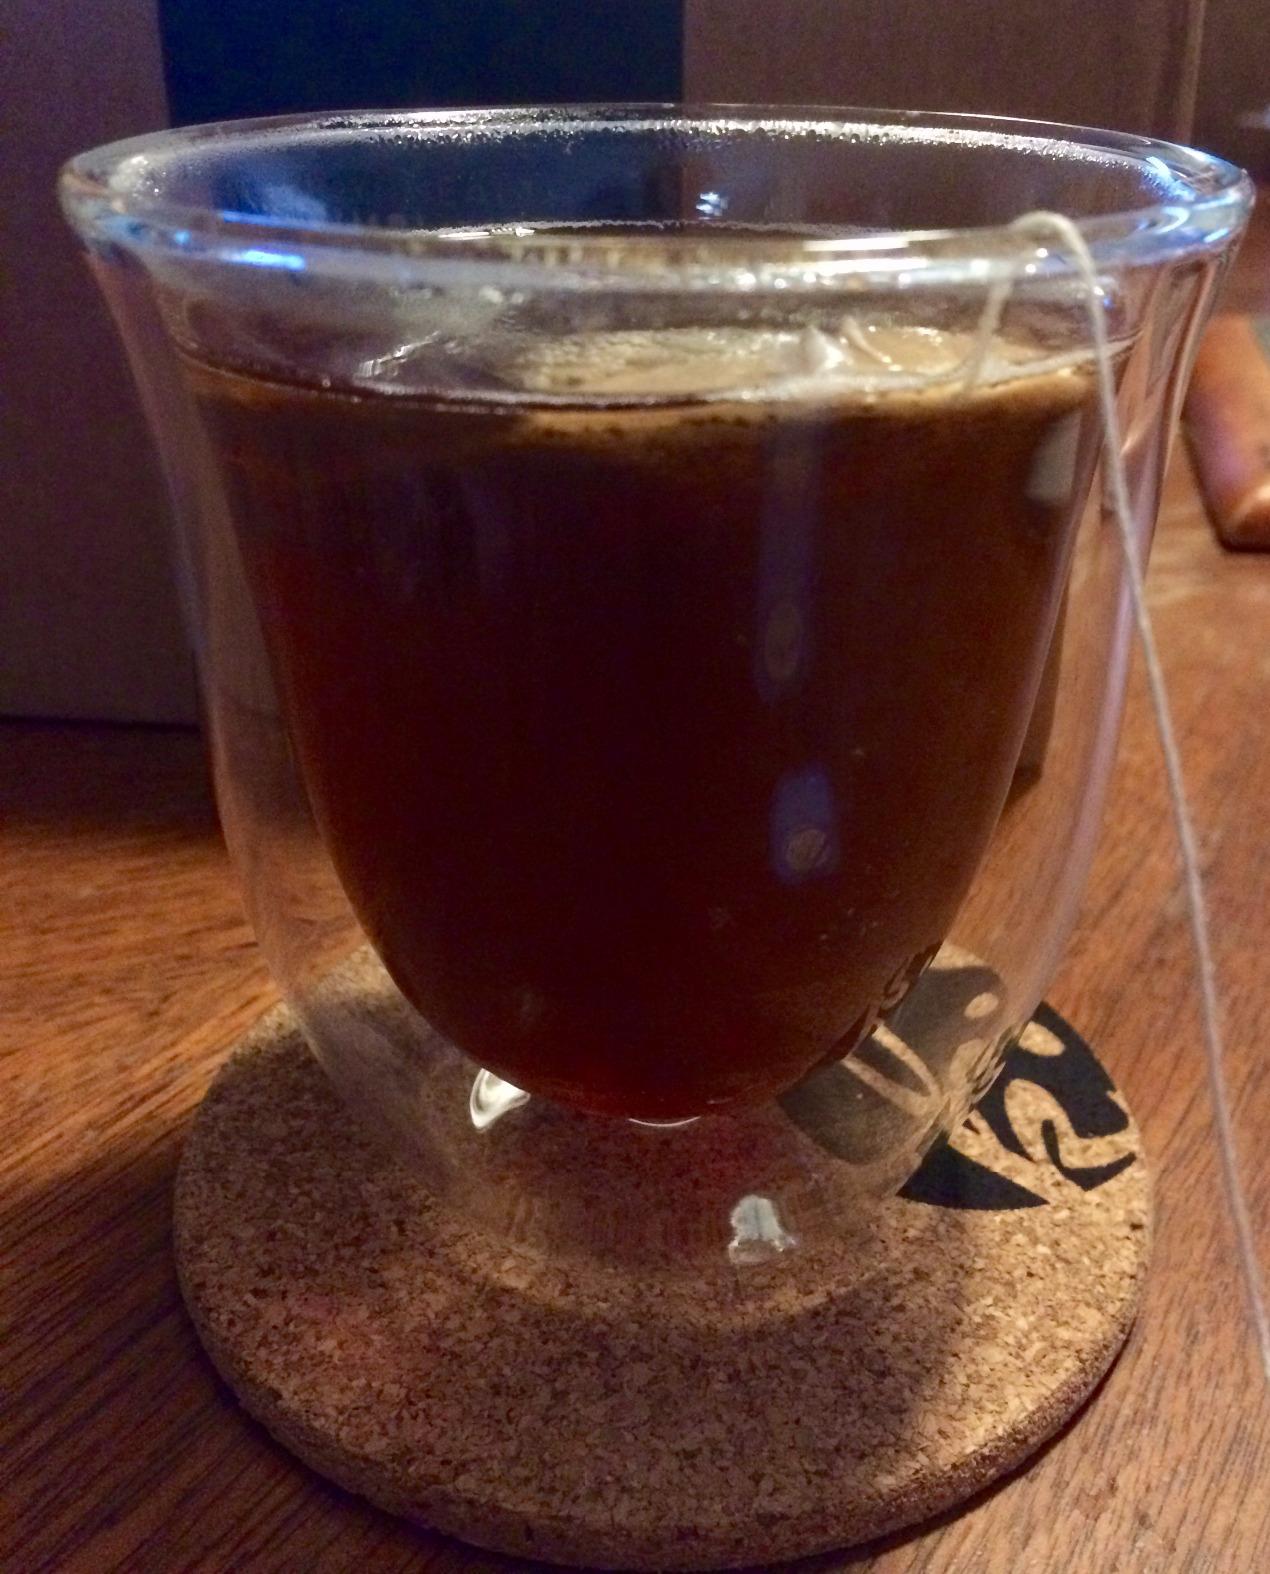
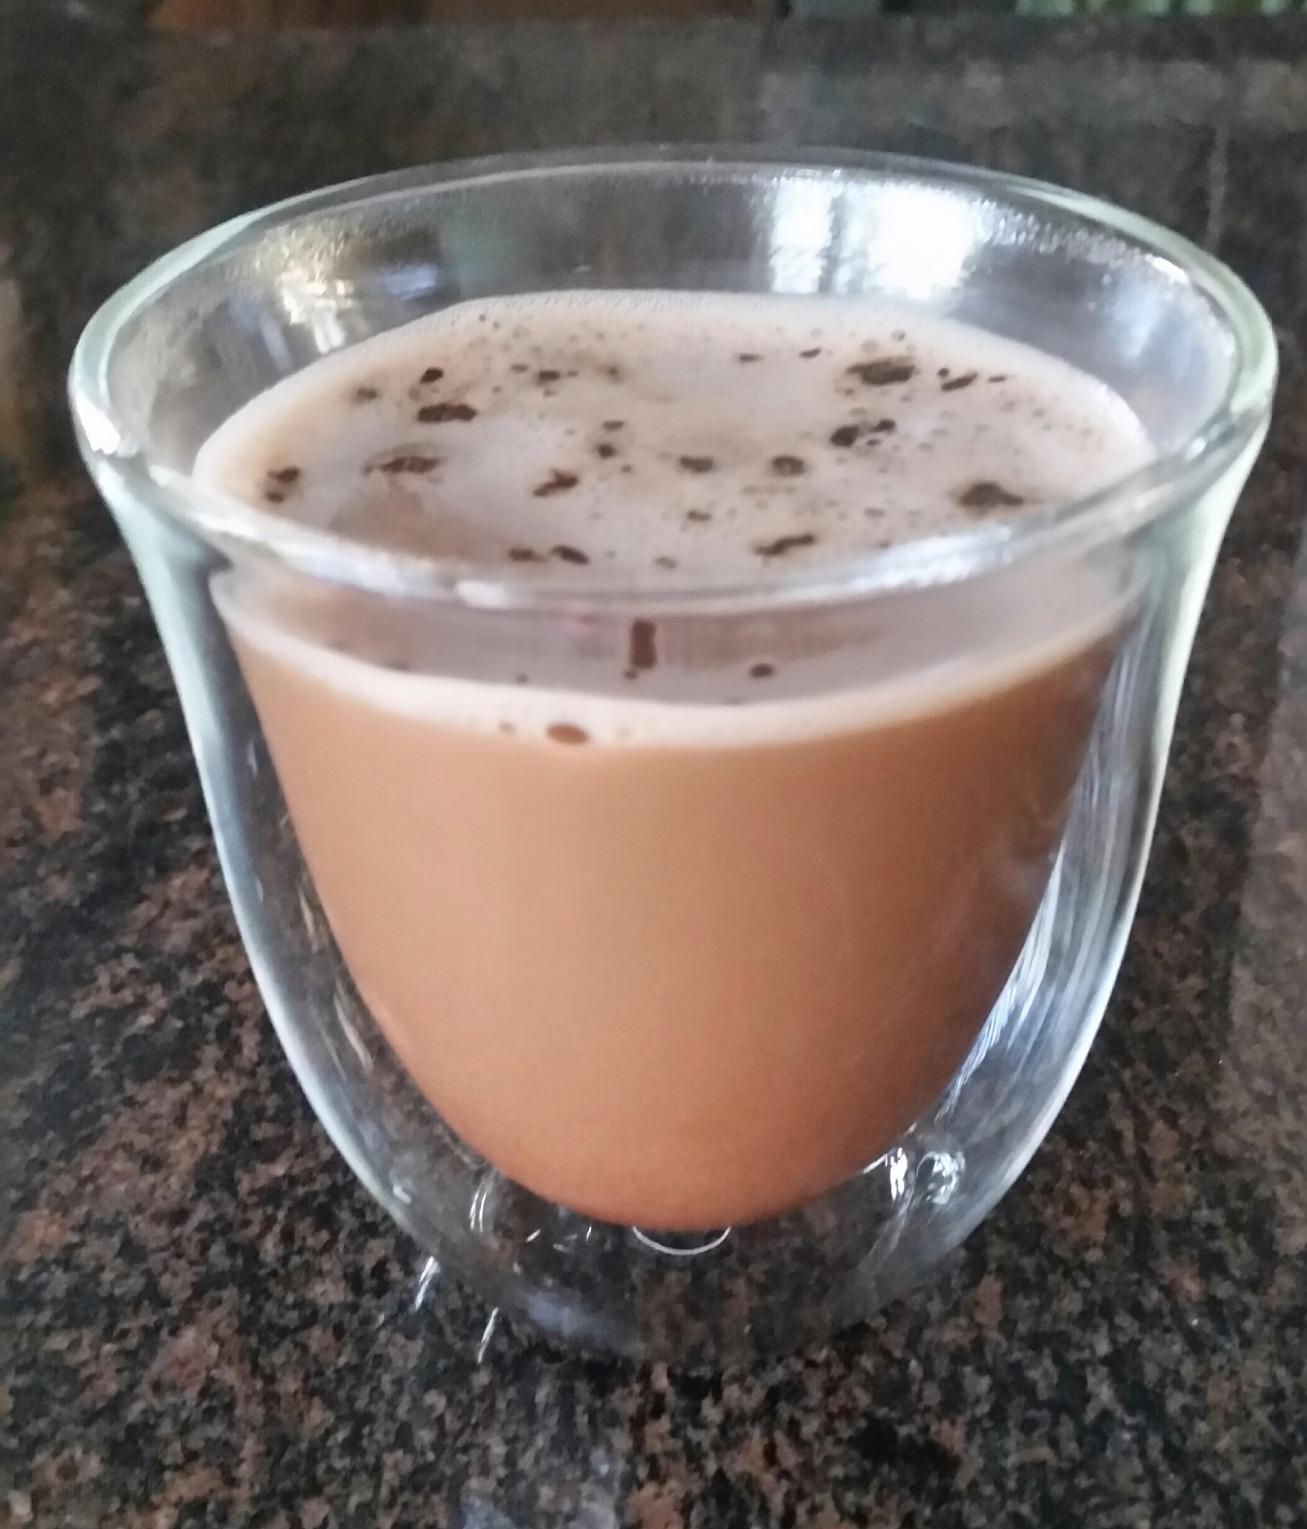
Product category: items_mug
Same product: yes